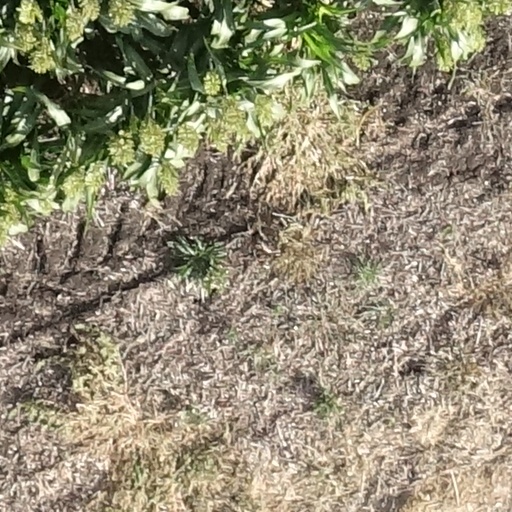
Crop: sorghum